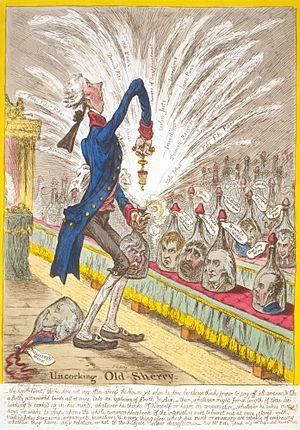
James Gillray, parfois orthographié Gilray, né le 13 août 1756 et mort le 1ᵉʳ juin 1815, est un caricaturiste et graveur britannique célèbre pour ses dessins satiriques à caractère politique et social, réalisés sous forme d’eaux-fortes et publiés pour la plupart entre 1792 et 1810.